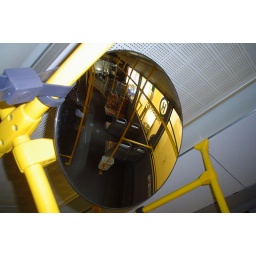
A mirror inside a hydrogen bus in Iceland